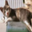
Label: cat